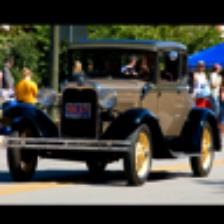
Label: NonHuman